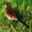
Label: bird